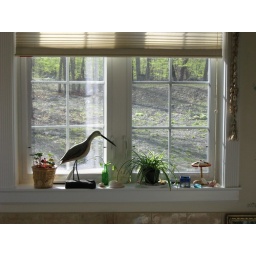
one of the windows in my bathroom